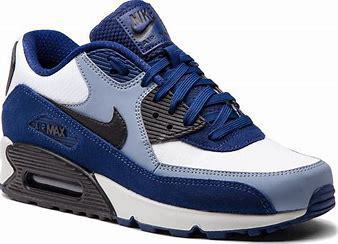
Brand: Nike
Model: Air Max 90 Sale